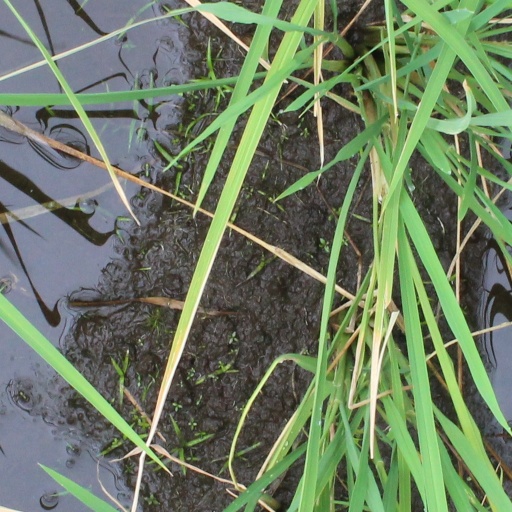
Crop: rice